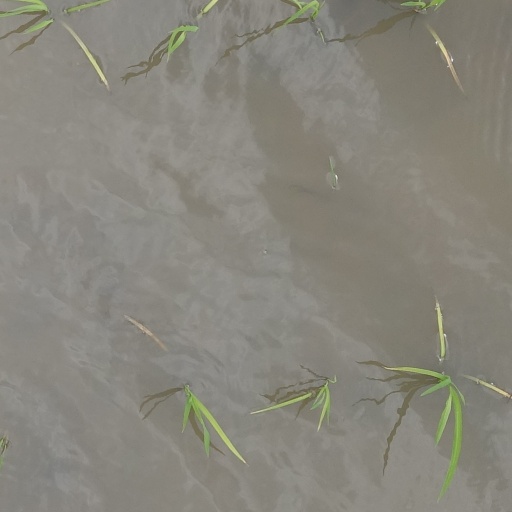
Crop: rice